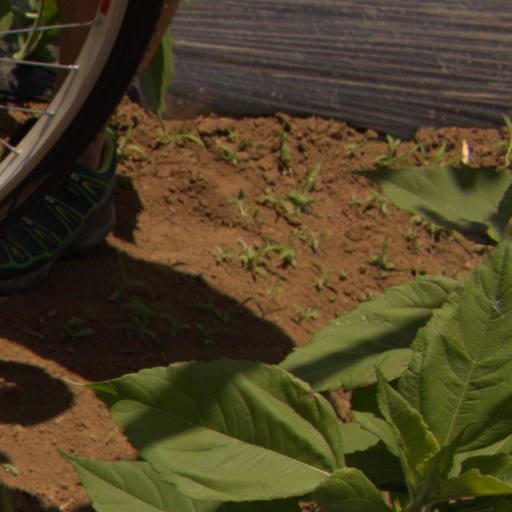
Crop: Jerusalem artichoke